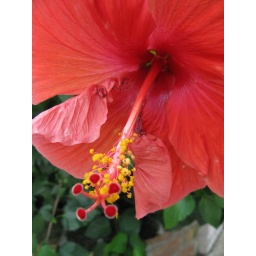
red flower in Algiers